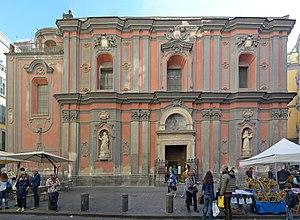
Église Sant'Angelo a Nilo á Naples.
La piazzetta Nilo est une des petites places du centre historique de Naples protégé par son inscription au patrimoine mondial de l'UNESCO.
La famille Brancaccio est une famille de la haute noblesse italienne dont les origines immémoriales remontent à Naples.